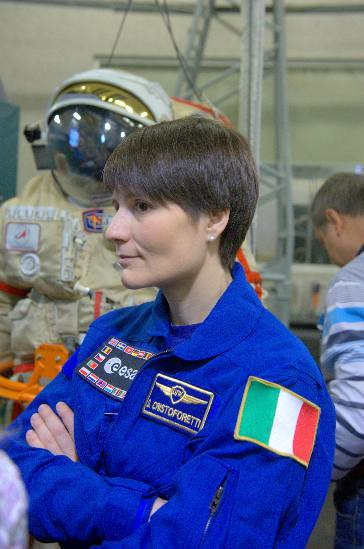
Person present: Yes